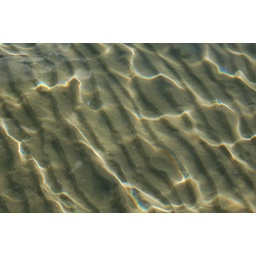
The beauty of the sun reflecting of the water and the ridged surface of the sand just below the waters surface.